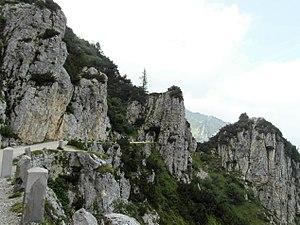
Le Pasubio est une montagne des Préalpes vicentines culminant à 2 232 m d'altitude à la Cima Palon. Cette crête calcaire marque la frontière entre les provinces italiennes de Vicence et de Trente.